Anand Tummala

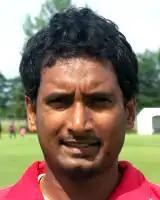
Ananand Tummala

Anand Tummala (born 21 October 1978 in Vuyyuru, Andhra Pradesh, India) also known as T. Anand, is a cricketer for the United States .